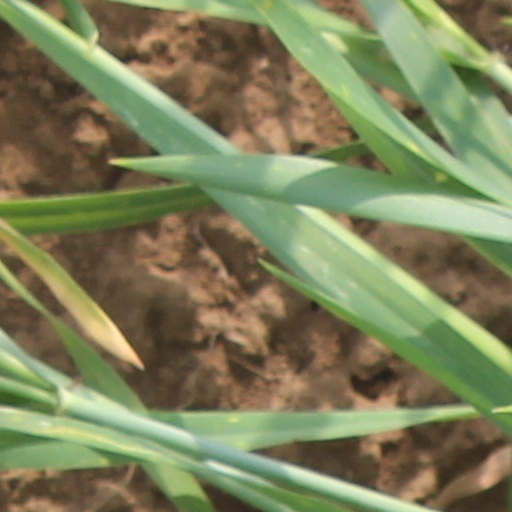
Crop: wheat